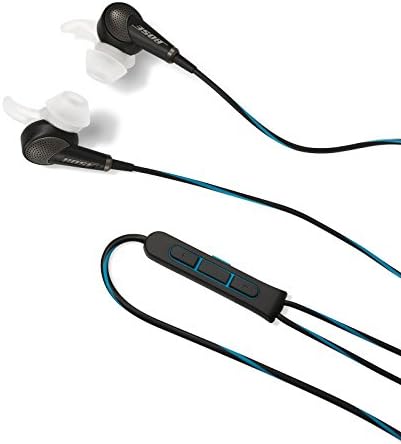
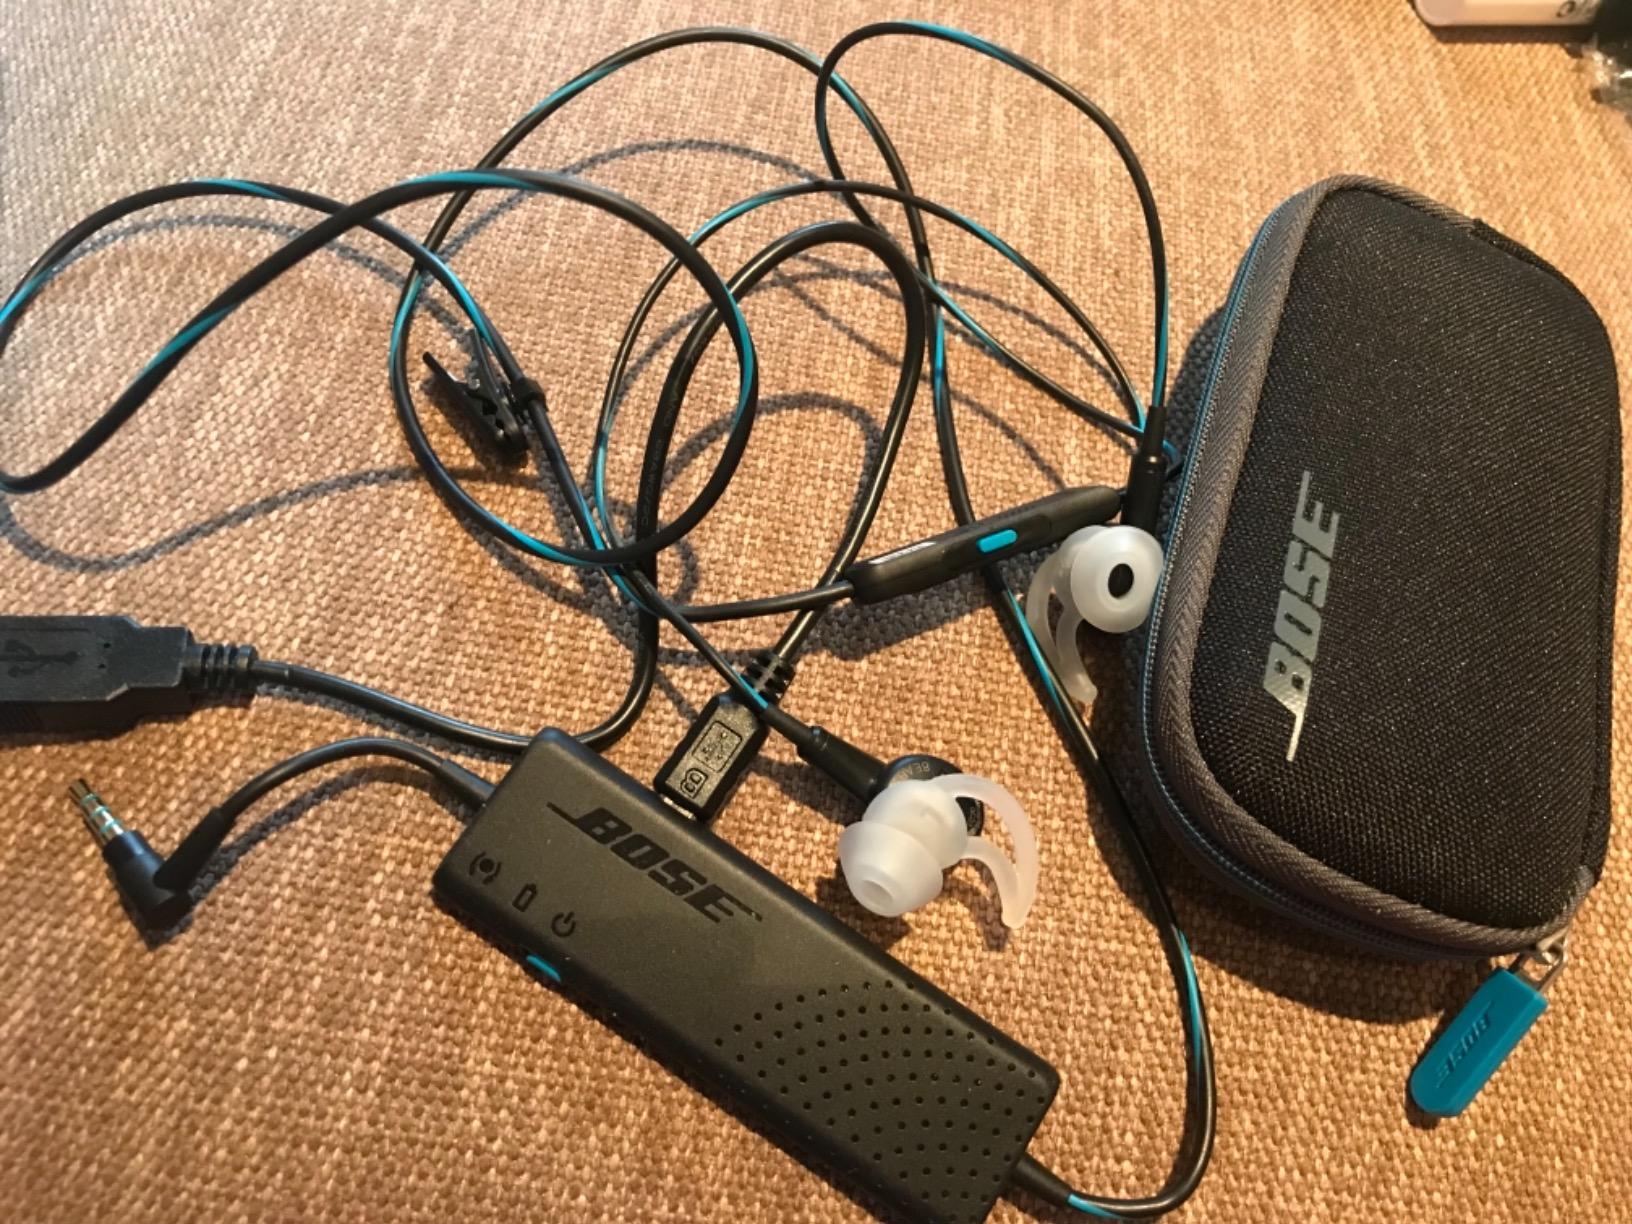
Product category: headphones
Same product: yes